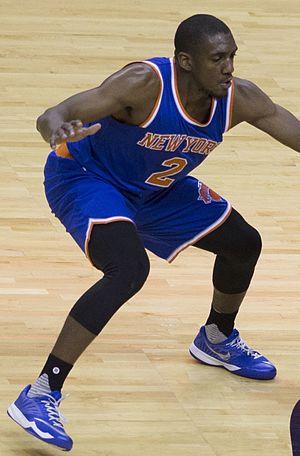
Langston Galloway, né le 9 décembre 1991, est un joueur américain de basket-ball. Il évolue aux postes de meneur et d'arrière.